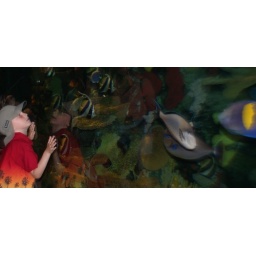
This cute little guy was in awe of the many colorful fish in this huge fish tank, Myrtle Beach Aquarium